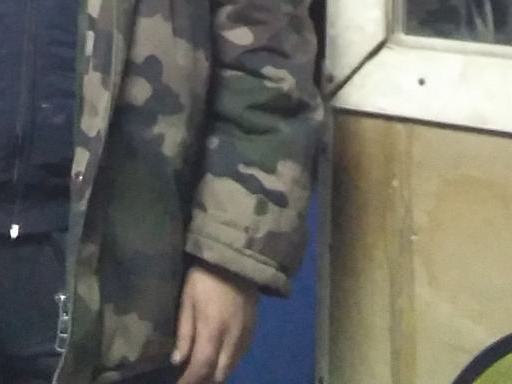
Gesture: no_gesture